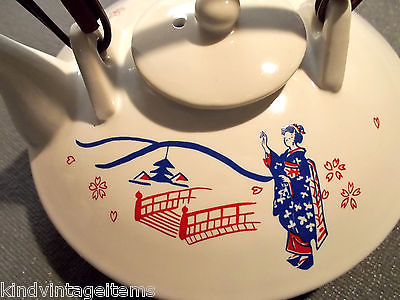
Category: kettle